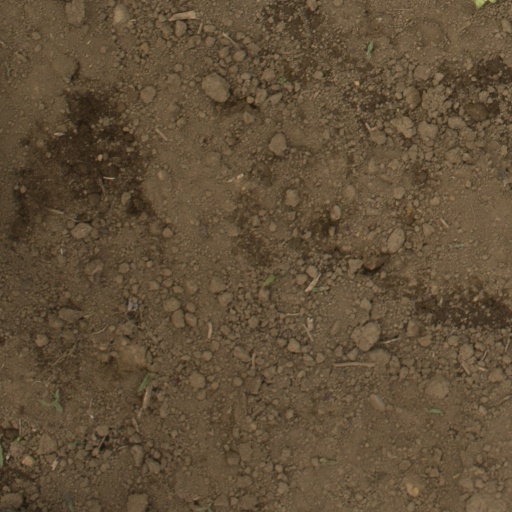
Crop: Jerusalem artichoke